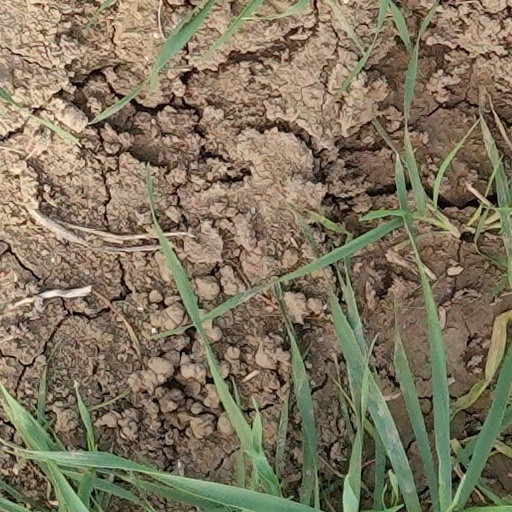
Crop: wheat